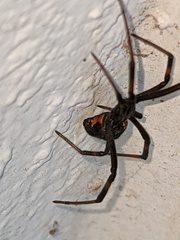
Species: Lactrodectus_hesperus